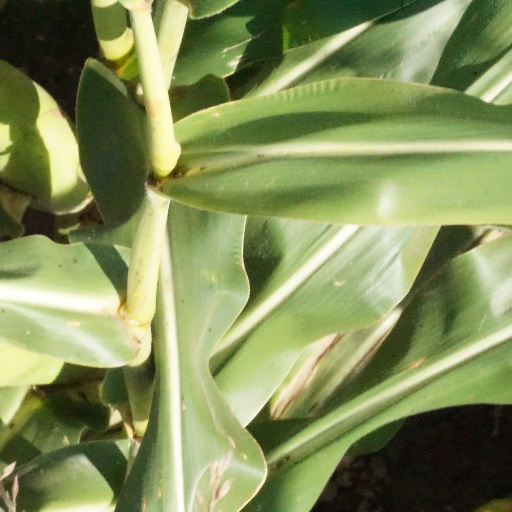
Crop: maize; corn